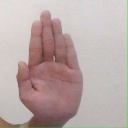
अक्षर: ध